Eva Wilder Brodhead

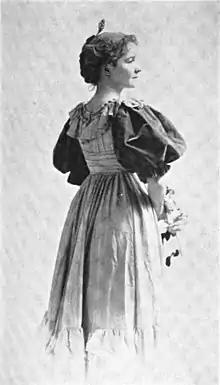

Eva Wilder McGlasson Brodhead (1870–1915) was a nineteenth-century American novelist, author and contributor to "Harper's Magazine". She is best known for her 1891 book "Diana's Livery", which is set in a hypothetical Shaker community and discusses themes of utopianism, gender separation and all-woman spheres.